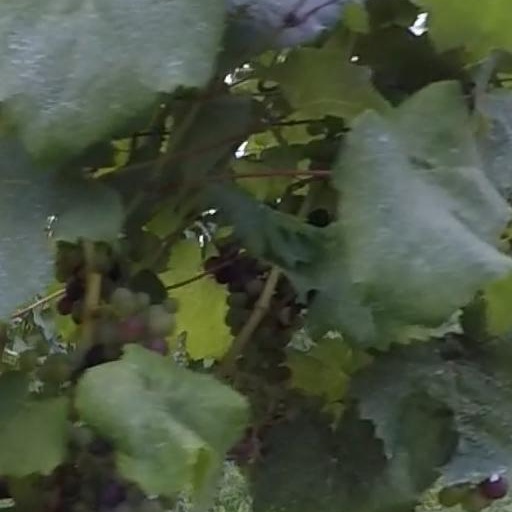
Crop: grape